33rd Alabama Infantry Regiment

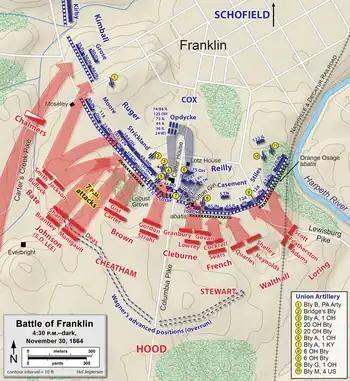
Cleburne's assault at the Battle of Franklin. The 33rd Alabama attacked with the rest of Lowrey's Brigade on the right flank of Cleburne's division, which attacked just to the right of the Columbia Pike at the center of the image

During the Siege of Atlanta, members of the 33rd quickly learned that they were safer below ground than above it. At first they slept on the ground just behind their trenches, but with snipers and artillery wreaking havoc among them at night, they decided to stay in their ditch at all times. Perpendicular trenches were dug to grant access to their rear areas, while lights of any kind were banned at night. With no means of washing their clothes, the men suffered from insect infestations; their agony was compounded by a nearby Federal gun that managed to draw a transverse bead on their trench, doing considerable damage until Confederate counter-battery fire finally silenced it. The regiment was gradually moved to the left each day, digging new ditches in the red clay soil with bayonets, spades or picks, but never engaging the enemy.